Korydallos metro station

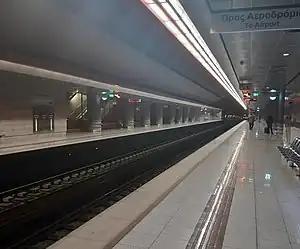
Station platforms in February 2023

Korydallos is a station on Athens Metro Line 3. A part of the extension, construction on the station began in 2012 and it opened on July 7, 2020, along with the extension's phase I to .